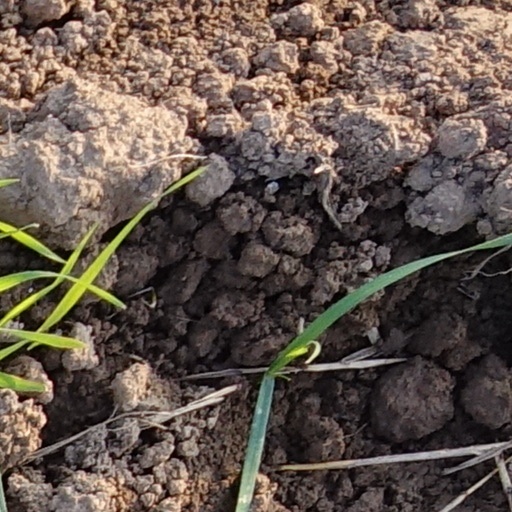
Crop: wheat